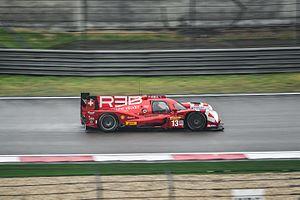
La Rebellion R-One est une voiture de course d'endurance engagée par le Rebellion Racing en LMP1-L depuis 2014. La voiture a été conçue par le bureau d'études d'Oreca dirigé par Christophe Guibbal. Elle a fait ses débuts au 6 Heures de Spa-Francorchamps, en mai 2014.